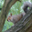
Label: squirrel